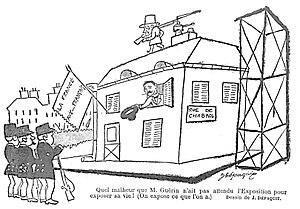
Dessin de J. Dépaquit à propos de Jules Guérin et de l'épisode de ""Fort Chabrol""."
Jules Depaquit, né le 14 novembre 1869 à Sedan et mort le 11 juillet 1924 à Balan, est un illustrateur français.